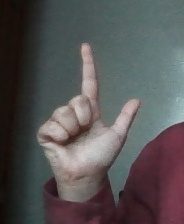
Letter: laam